Haverford Township, Pennsylvania

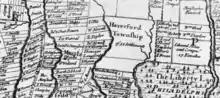
A section of the 1687 Thomas Holmes map of the Welsh Tract, focused on Haverford Township and its surrounding areas.

Haverford Township was laid out by William Penn as part of the Welsh Tract or Barony. In 1681, a representative group of Welsh Quakers met with Penn to discuss their settlement having purchased forty thousand acres of land which today comprises all of Haverford, Radnor and Lower Merion Townships. "Companies of Adventurers" were formed, with the most prominent person in each taking out the patent on 5,000 acres of land as trustee. The first three families arrived in Haverford Township in 1682. Lewis David, Henry Lewis, and William Howell selected land along the southern border. The original settlers, led by John Roberts who had negotiated with William Penn in 1684 to constitute the Tract as a separate county whose local government would use the Welsh language never saw their dream realized. The earliest map of Penn's province dates from 1687.